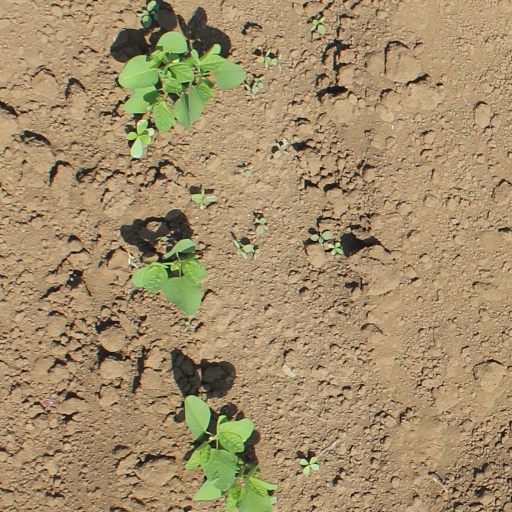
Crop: soybean